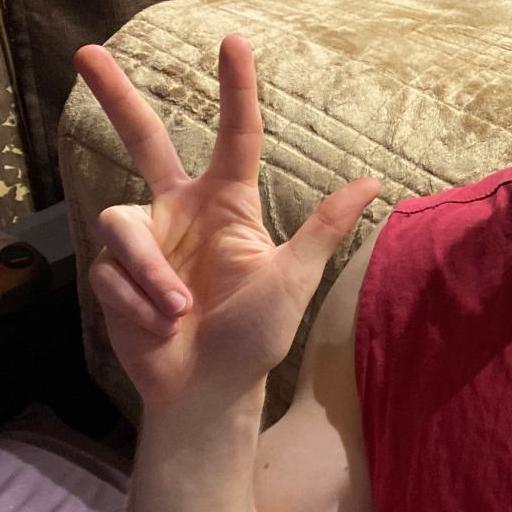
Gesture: three2